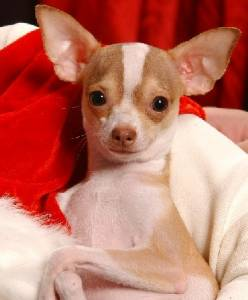
Breed: chihuahua